West Windsor, New Jersey

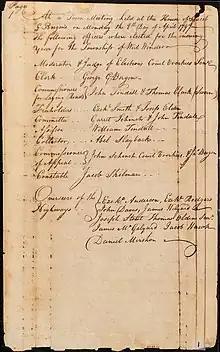
First township minutes from April 8, 1797. At this meeting, the original township officers were elected. Followed the township's February 9, 1797 formation.

West Windsor is governed under the Faulkner Act (formally known as the Optional Municipal Charter Law) within the mayor-council form of New Jersey municipal government (Plan 6), implemented based on the recommendations of a Charter Study Commission as of July 1, 1993. The township is one of 71 municipalities (of the 564) statewide that use this form of government. From the time of its formation in 1797, until 1993, the township was governed by a township committee, which combined both executive and legislative authority. In May 1993, West Windsor residents voted to change their form of government to a Faulkner Act form of government.